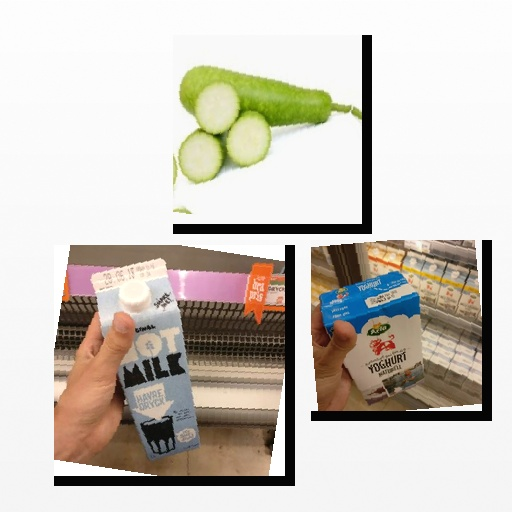
Food items: natural_yogurt, bottle_gourd, oat_milk